Strait of Gibraltar crossing

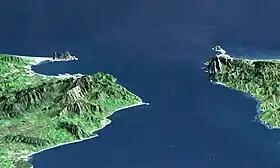
Looking east over the Strait of Gibraltar, with Morocco (south) on the right and Spain (north) on the left

The political origins of the project arise from the Common Hispanic-Moroccan Declaration of Fez, of 16 June 1979, and signed by the kings of Spain and Morocco. One consequence of the declaration was the creation in of SECEGSA, the Spanish government-funded corporation tasked with studying and promoting the crossing.